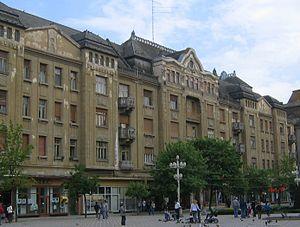
Le palais Löffler, Timisoara, Roumanie. Élevé en 1912-1913, architecte Leopold Löffler. Română: Palatul Löffler, Timișoara, Romania. Construit în 1912-1913, arhitect Leopold Löffler.